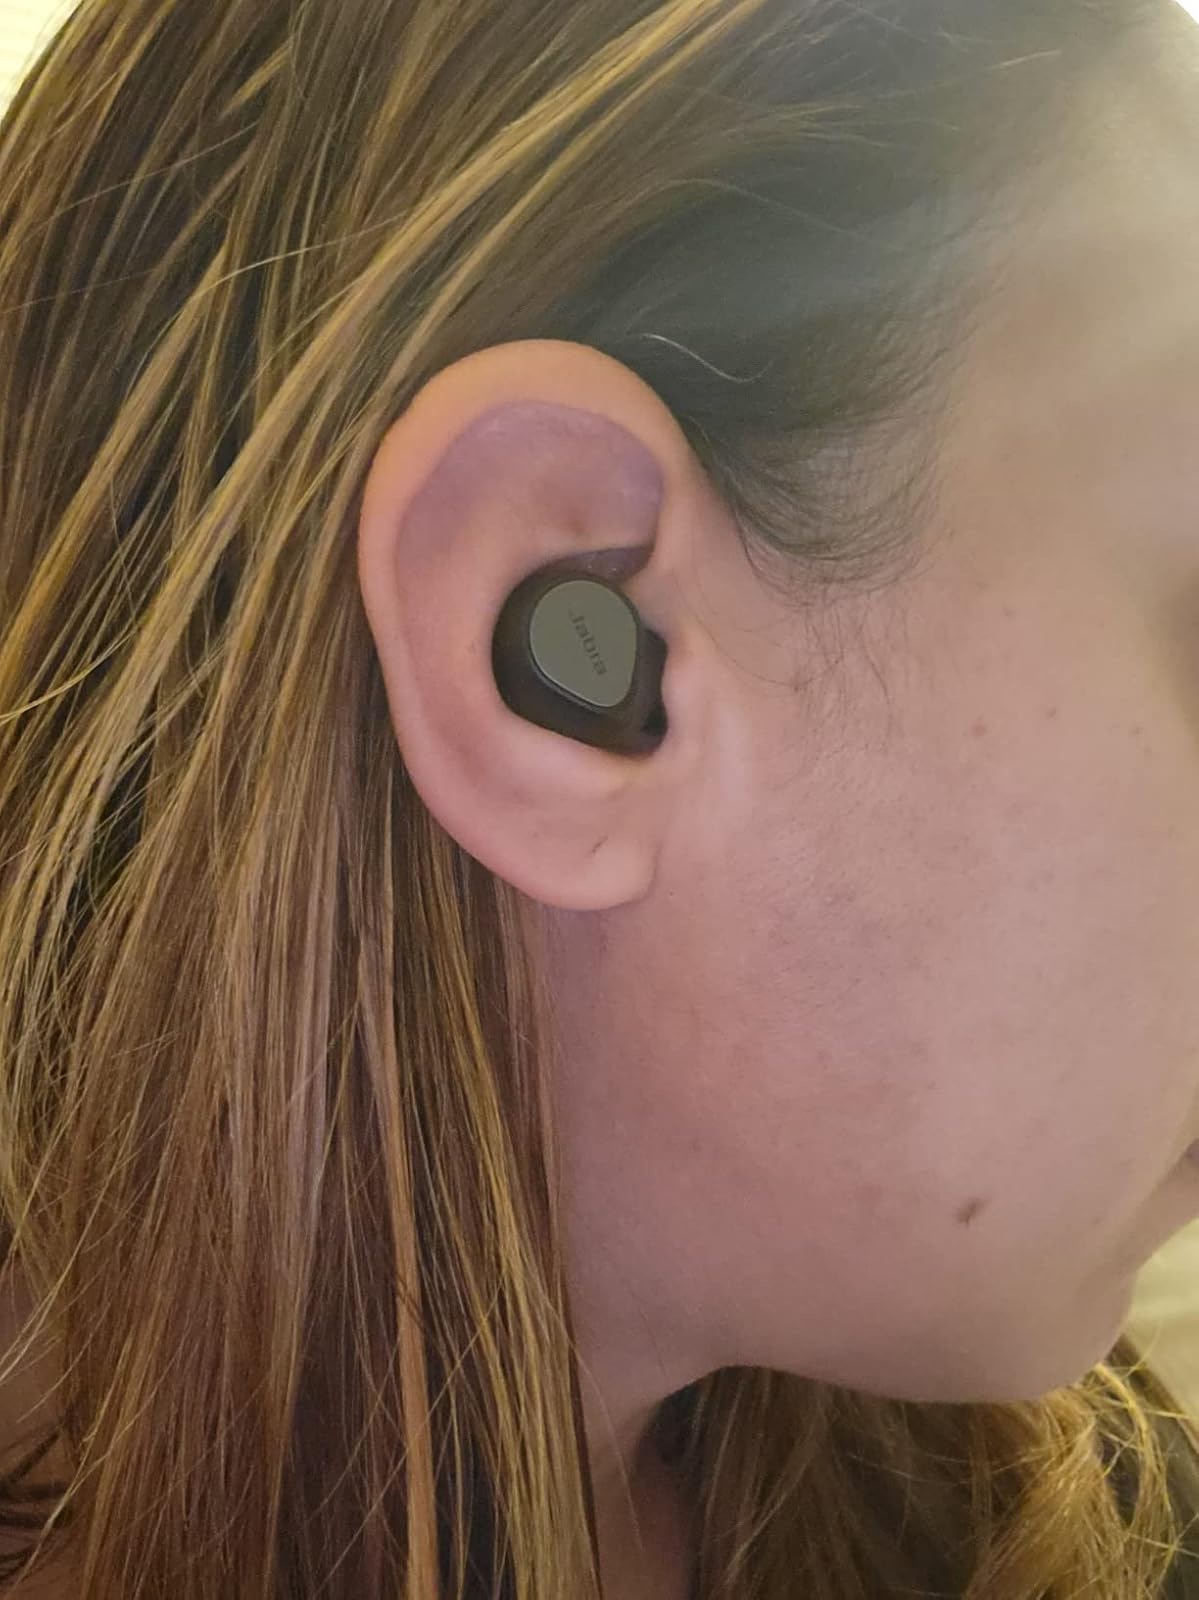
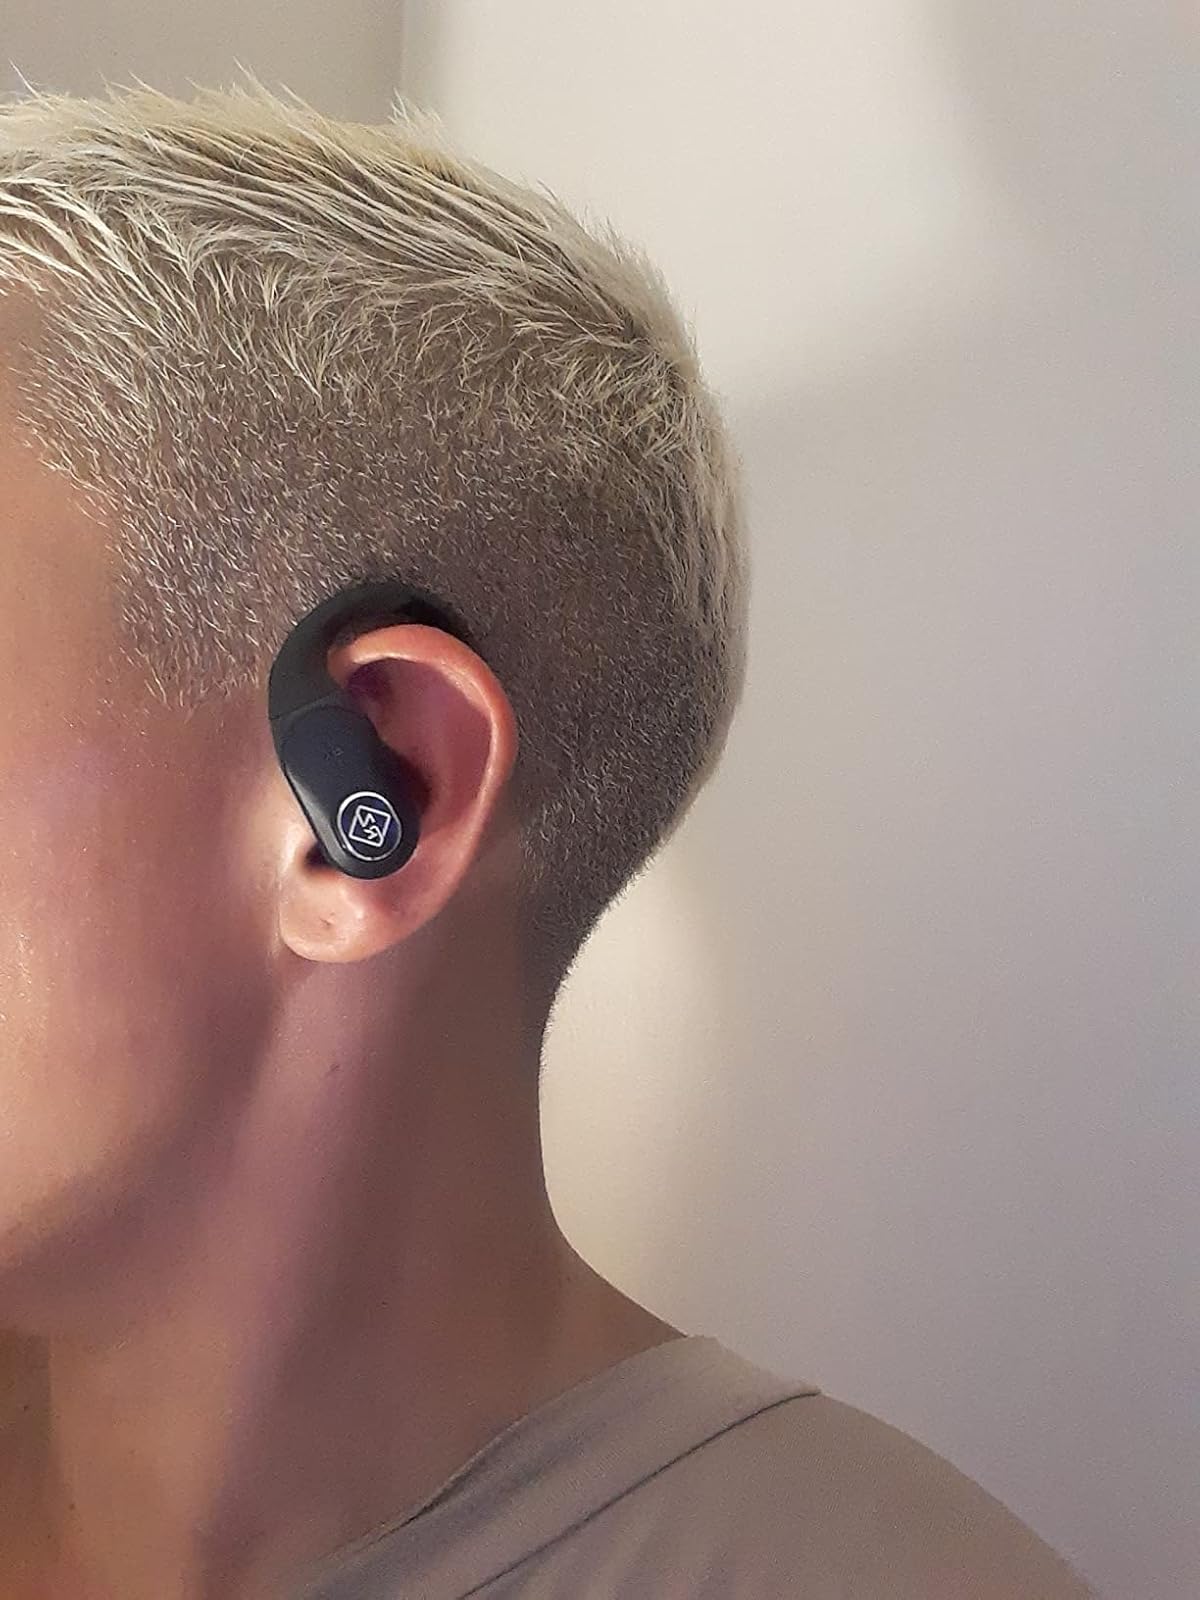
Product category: earbuds
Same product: no